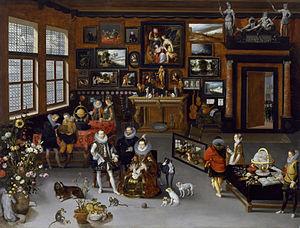
Un peintre de cour est un artiste qui peint pour les membres des familles royales ou des familles de la noblesse, parfois avec un salaire fixe et à une condition d'exclusivité où l'artiste ne doit pas entreprendre d'autres activités. Surtout à la fin du Moyen Âge, ils sont souvent titulaires de la charge de gentilhomme de la Chambre. Outre leur rémunération, ils reçoivent habituellement un titre officiel et souvent une pension à vie, même si les arrangements sont très variables. Pour l'artiste, une nomination à la cour a l'avantage de le libérer des restrictions des guildes de peintre locales, bien qu'au Moyen Âge et à la Renaissance, ils soient aussi souvent amenés à faire des travaux décoratifs dans les palais et à créer des œuvres temporaires pour des divertissements et des expositions de cour. Certains artistes, comme Jan van Eyck ou Diego Velázquez, sont utilisés dans d'autres capacités à la cour en tant que diplomates, fonctionnaires ou administrateurs